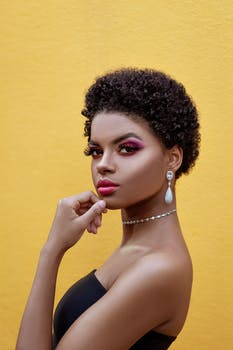
Label: No Watermark